History of the Caribbean

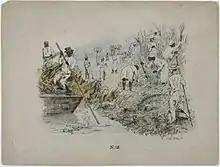
A 19th-century lithograph by Theodore Bray showing a sugarcane plantation. On right is "white officer", the European overseer, surveilling plantation workers. To the left is a flat-bottomed vessel for cane transportation.

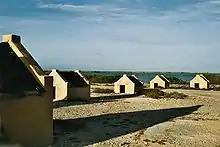
The forced African migrants brought to the Caribbean lived in inhumane conditions. Above are examples of slave huts in Dutch Bonaire. About 5 feet tall and 6 feet wide, between 2 and 3 slaves slept in these after working in nearby salt mines.

The development of agriculture in the Caribbean required a large workforce of manual laborers, which the Europeans created by the forced migration of enslaved Africans to the Americas. The concomitant Atlantic slave trade brought enslaved Africans to Spanish, Portuguese, Dutch, English, and French colonies in the Americas. Enslaved Africans were brought to the Caribbean from the early 16th century until the end of the 19th century, with majority brought between 1701 and 1810.